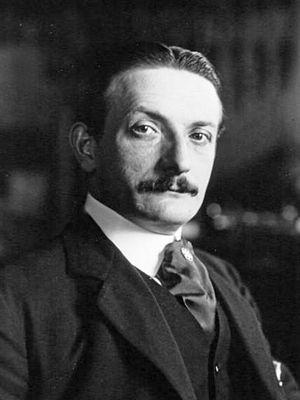
Charles Daniélou est un homme politique, poète et romancier français.